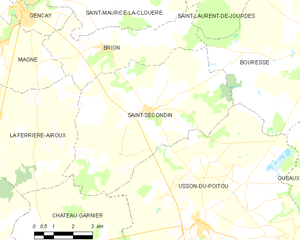
Carte des communes françaises Saint-Secondin